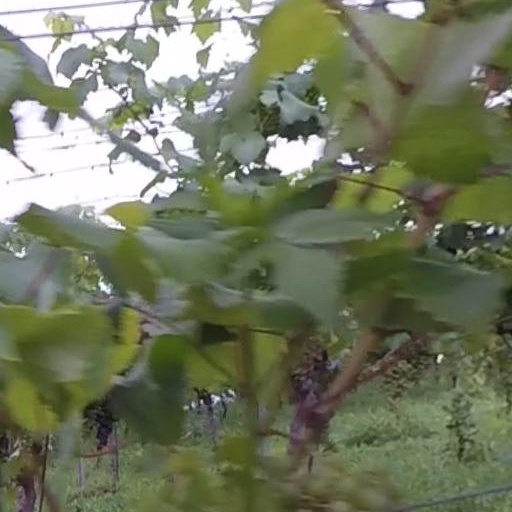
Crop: grape